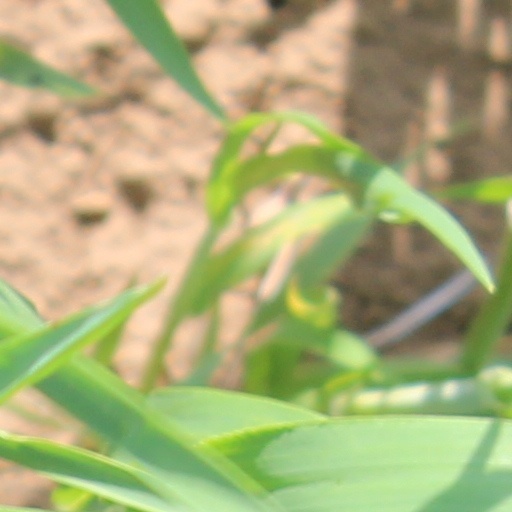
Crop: wheat